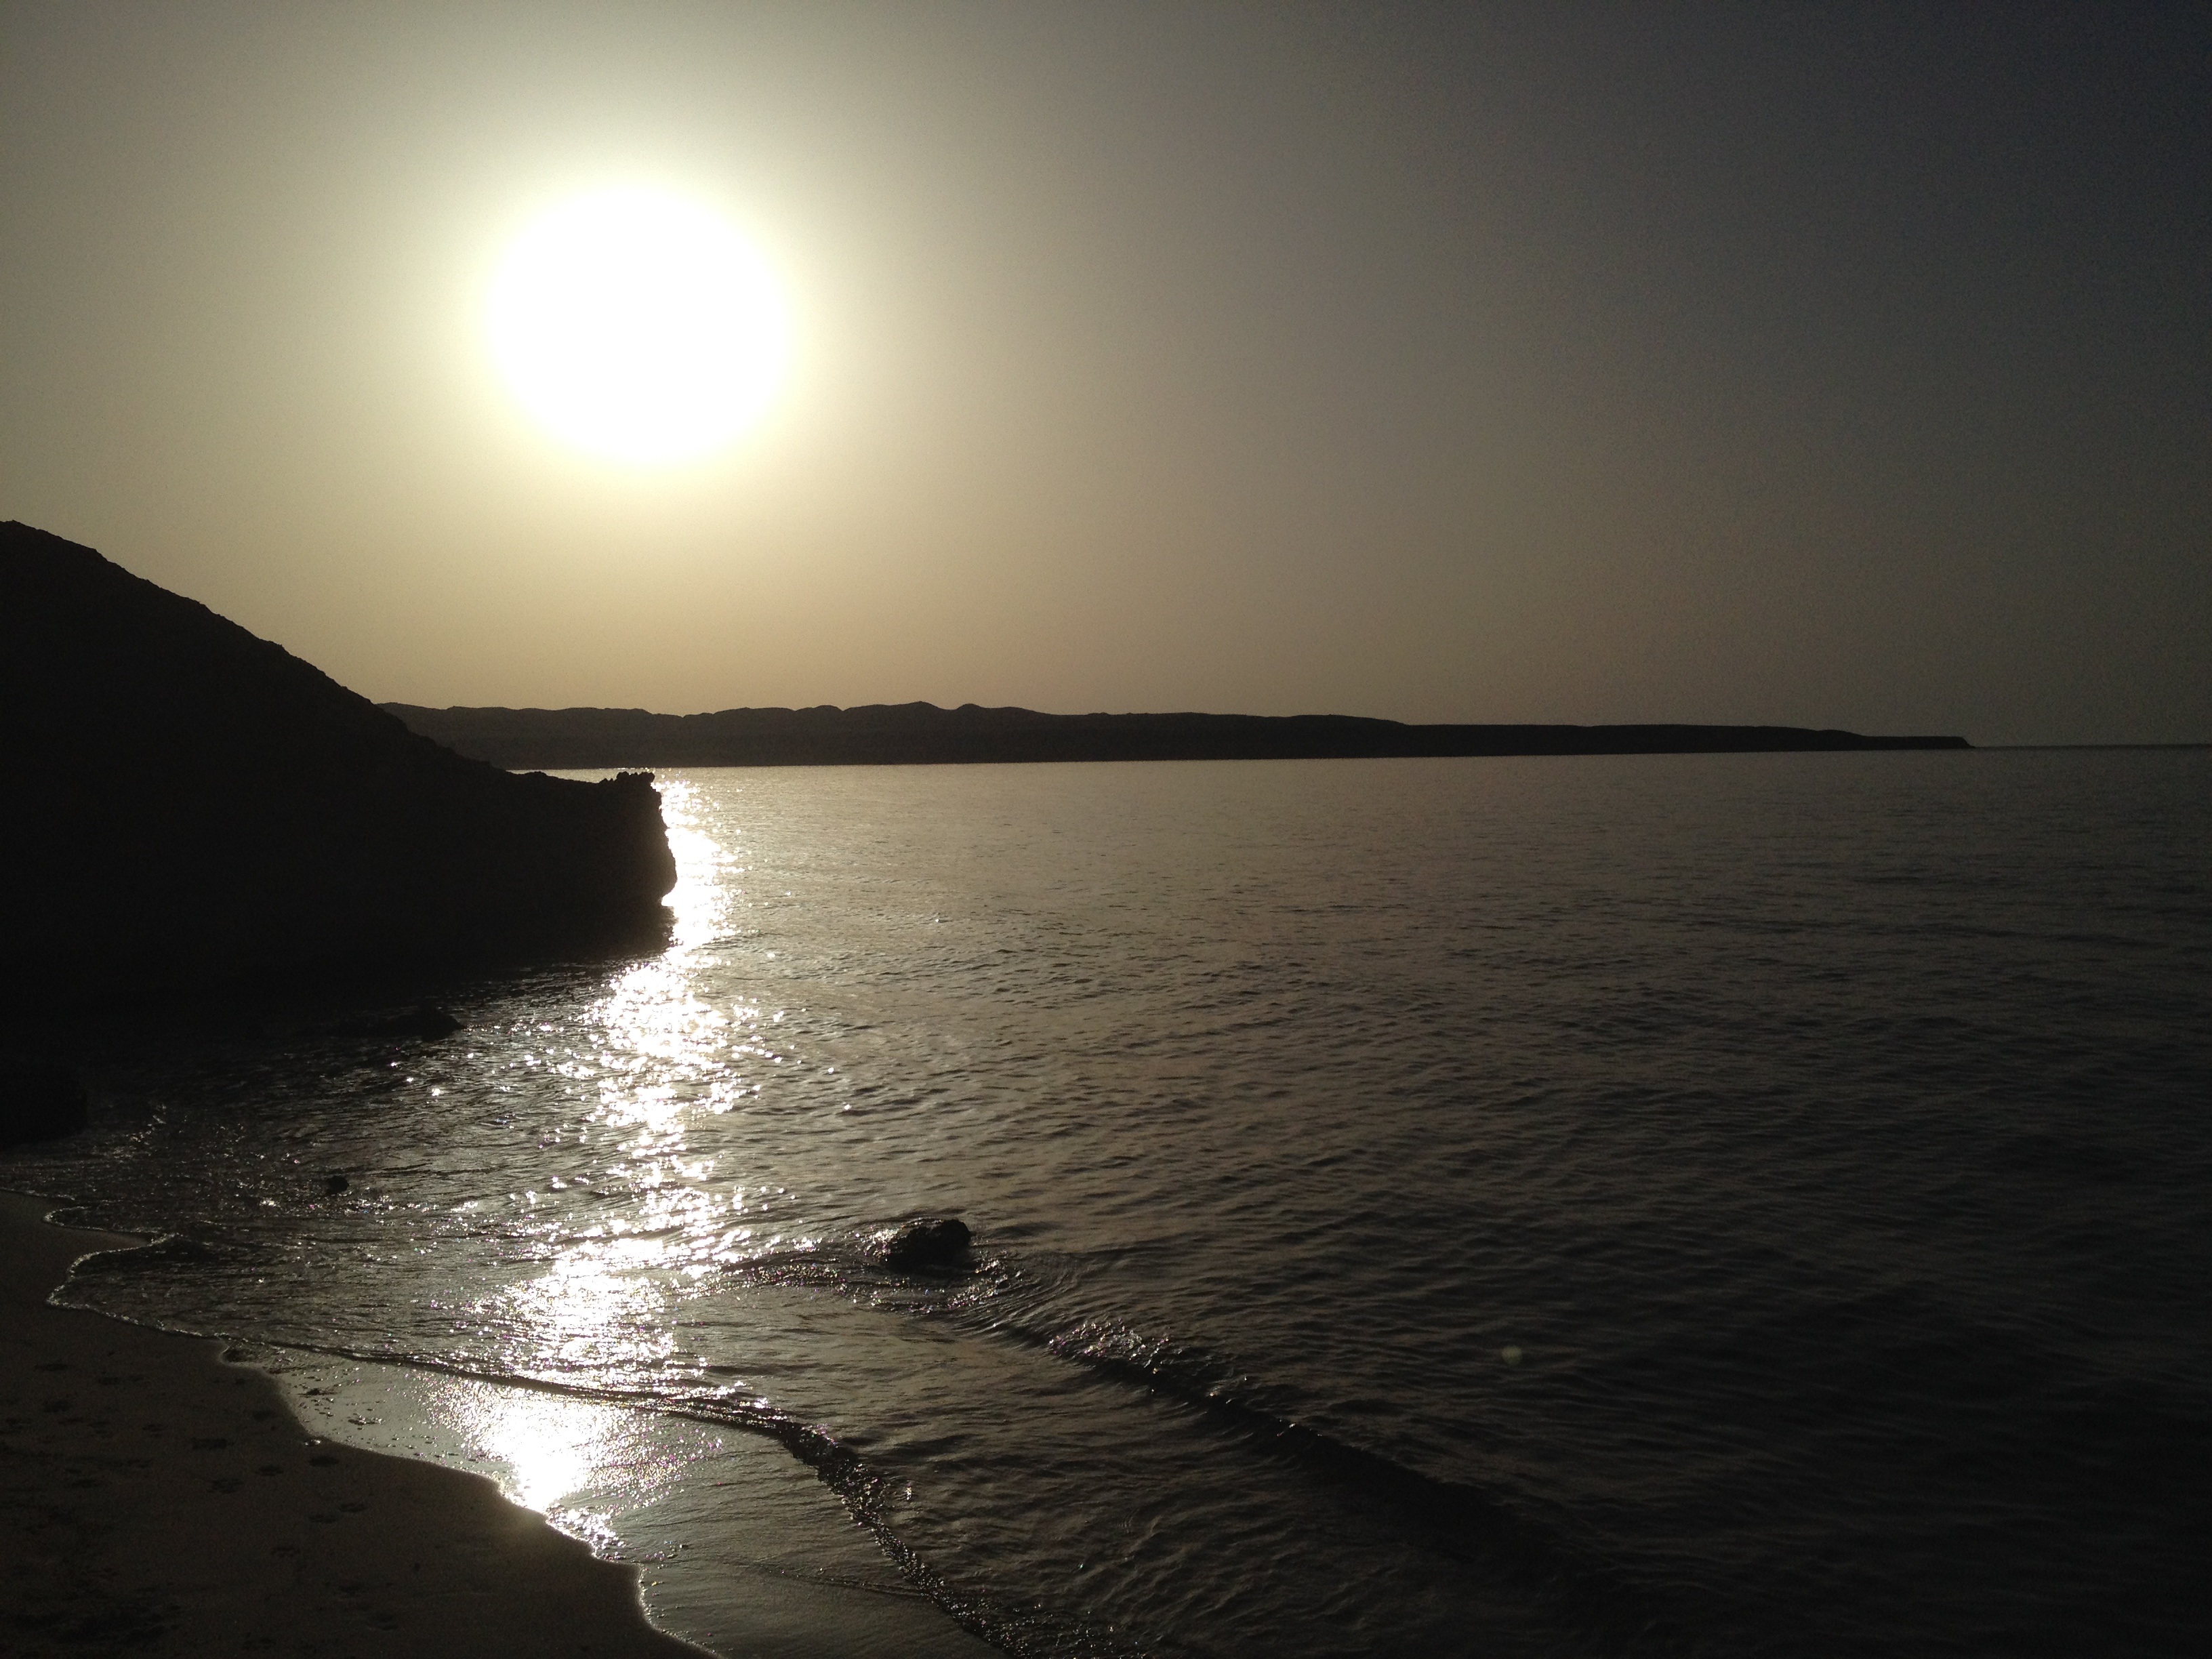
beach, sea, coast, water, ocean, horizon, light, sun, sunrise, sunset, sunlight, morning, shore, wave, dawn, dusk, evening, twilight, reflection, holiday, bay, darkness, moonlight, body of water, astronomical object, atmospheric phenomenon